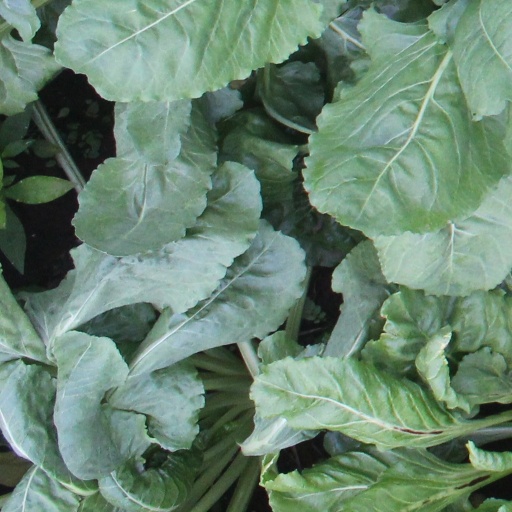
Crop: sugar beet